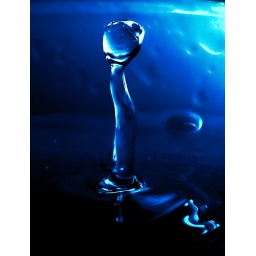
wine glass under a dripping tap in the kitchen sink